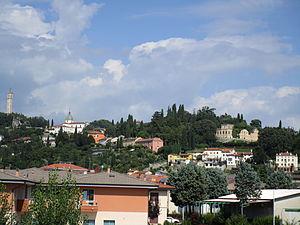
Trissino est une commune de la province de Vicence dans la Vénétie en Italie.